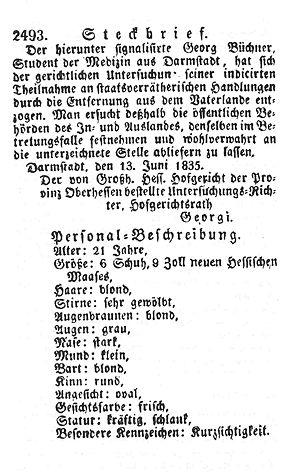
Georg Büchner est un écrivain, dramaturge, révolutionnaire, médecin et scientifique allemand. Malgré la taille modeste de son œuvre — essentiellement trois pièces de théâtre, une nouvelle et un tract —, il est devenu tardivement l'une des figures marquantes de la littérature allemande du XIXᵉ siècle, surtout grâce à ses drames La Mort de Danton et Woyzeck.